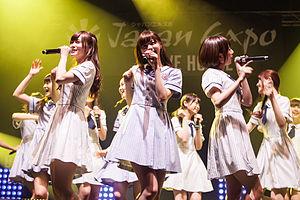
Nogizaka46 est un groupe d'idoles féminin japonais créé par son producteur Yasushi Akimoto en juin 2011, et désigné comme étant le rival officiel du groupe d'AKB48, créé par le même producteur.